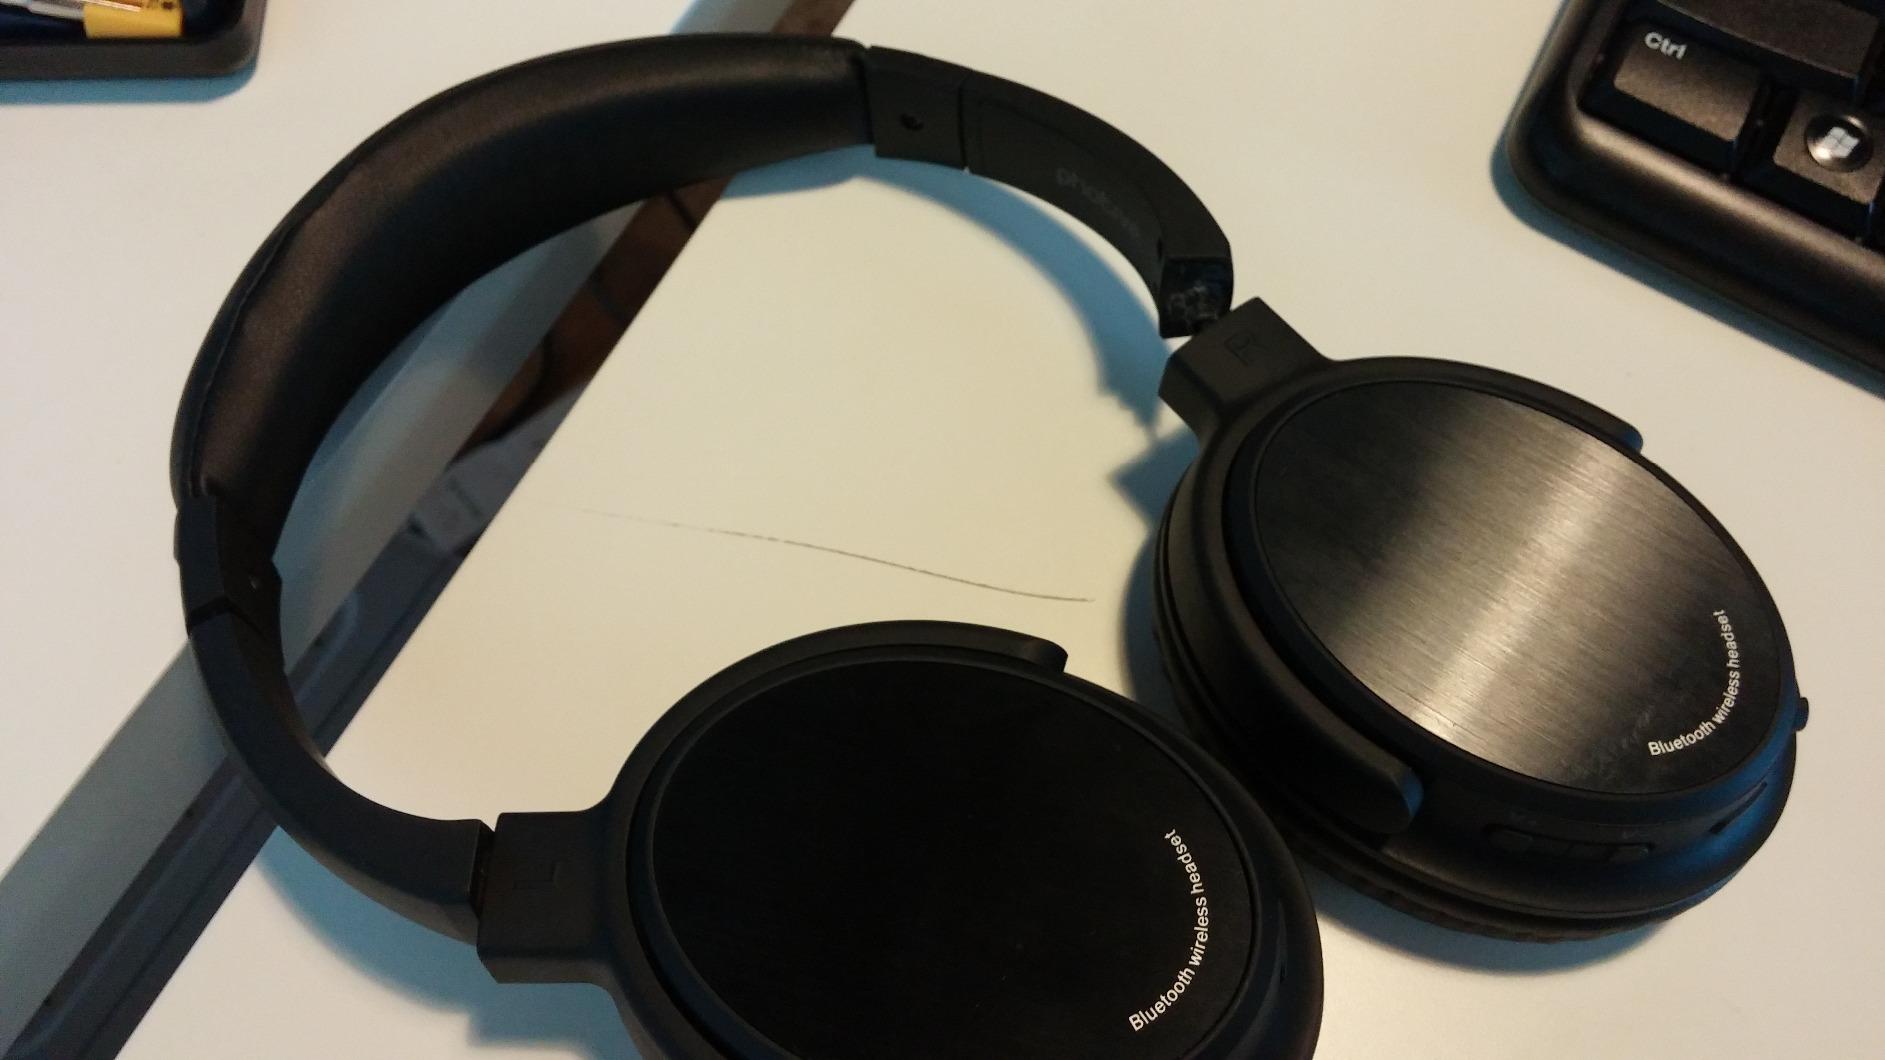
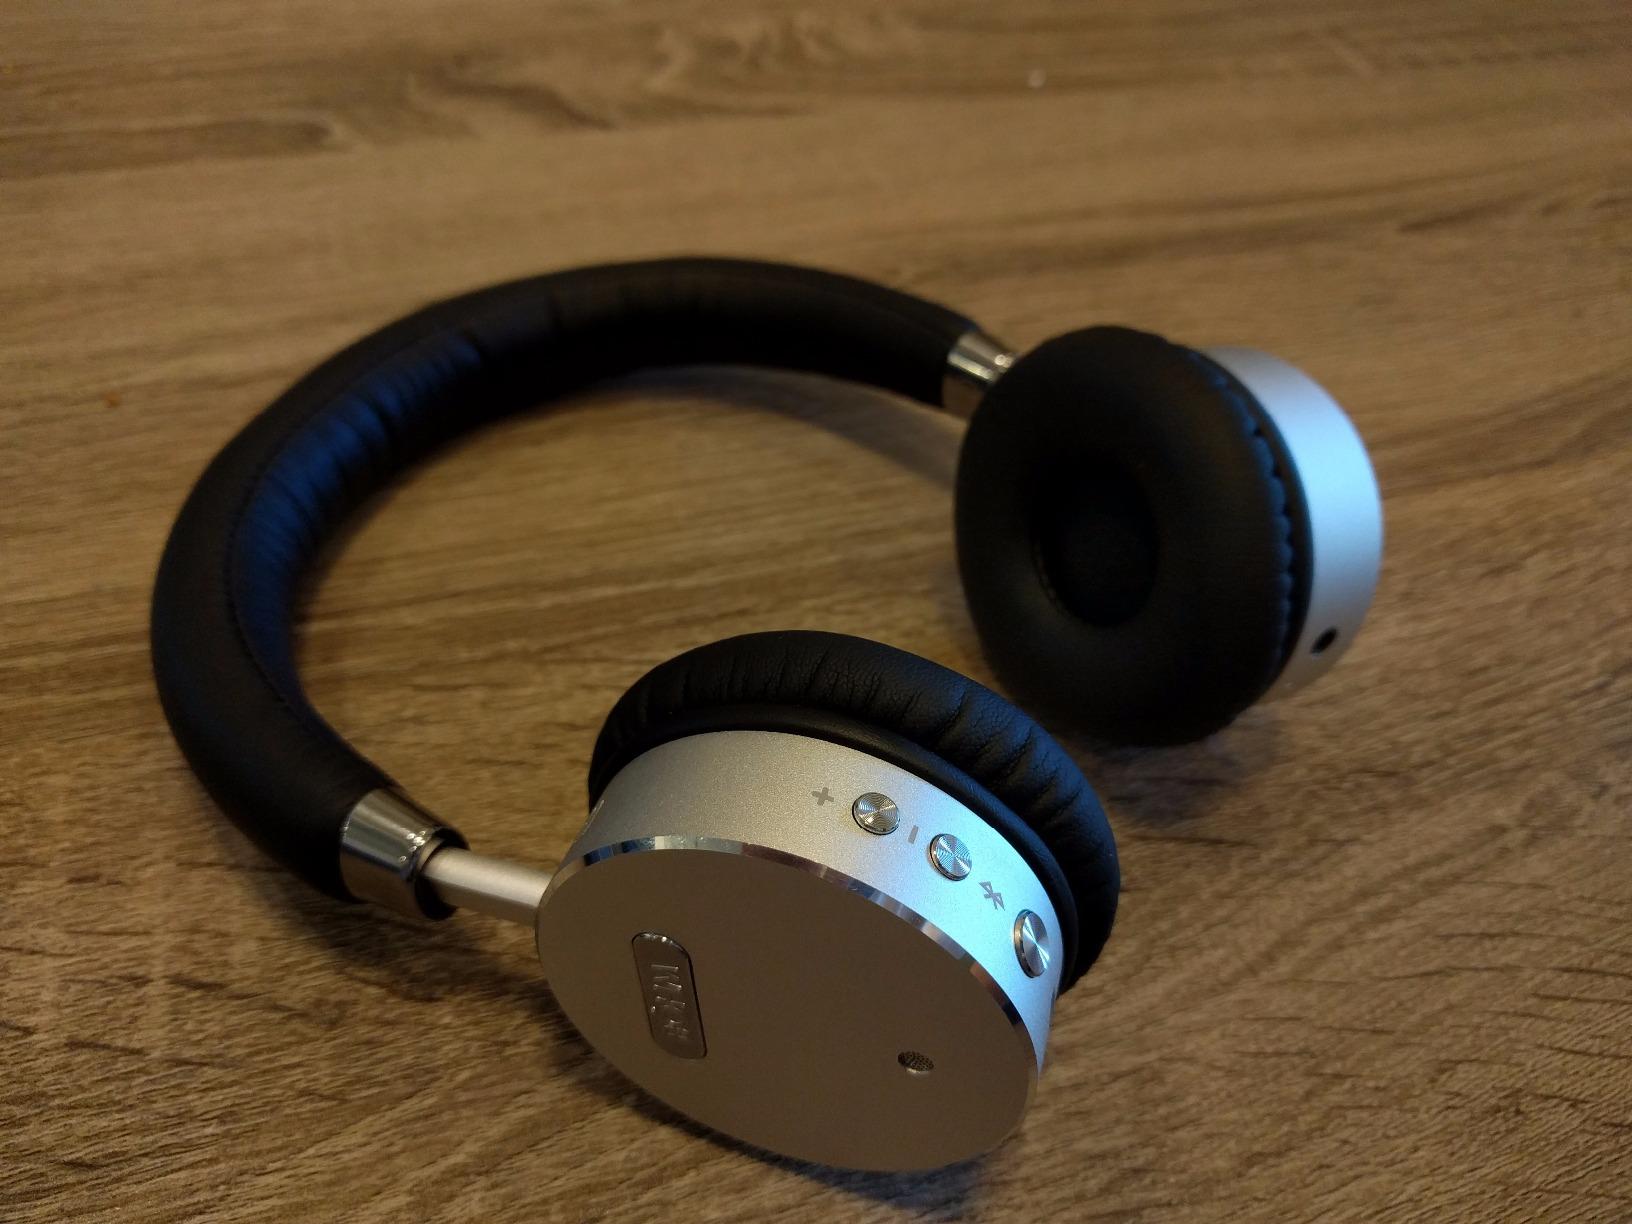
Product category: headphones
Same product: no